1999 MLS All-Star Game

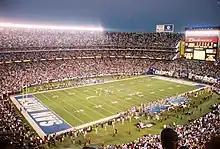
Qualcomm Stadium hosted the match

Roy Lassiter scored in the first minute of the match for the East, but their lead did not last long. Preki found an equalizer for the West in the 13th minute, and a go-ahead goal from Roman Kosecki gave them a 2–1 advantage in the 32nd minute. Cobi Jones netted one of his own in the 36th minute before another tally from Preki, who earned MVP honors, in the 38th minute gave the West a 4–1 halftime lead. A string of three unanswered second-half goals by the East brought things level once again.